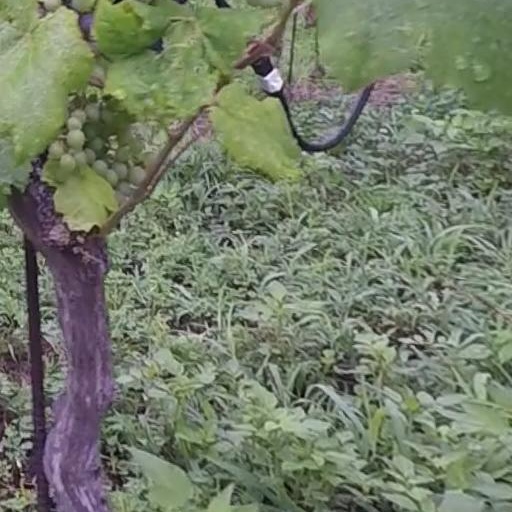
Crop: grape